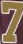
Number: 7